Angus Young

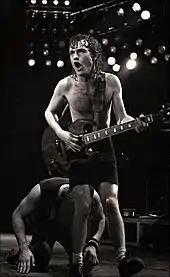
Young live with AC/DC in 1982 at the Manchester Apollo

Both Young and Malcolm were in a band with George and his music partner Harry Vanda called Marcus Hook Roll Band. The project released an album in Australia called "Tales of Old Grand Daddy".